Sibton

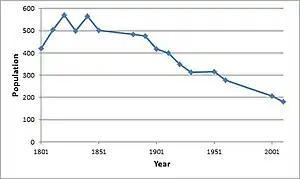
Total population of the parish of Sibton, Suffolk, taken from the Census of Population from 1801 to 2011.

The graph shows the occupations of the citizens of Sibton in 1881 and the main occupation was in agricultural work, with 96 men and three women working in this sector. The second highest sector was in domestic service or offices. Census information from 1831 states that nearly three quarters (91 people) of Sibton's population was a labourer or a servant and 21 people were employers or professionals. This is similar to the 1881 occupation statistics which showed that 99 people worked in agriculture, which is a similar figure for how many labourers there were in 1831 suggesting there was little change in these years. However, in 2011 the occupation statistics of the parish were very different, with just seven people working in agriculture. The highest sector of employment for Sibton in 2011 was people working in accommodation or food industry, with fifteen people working in this industry.